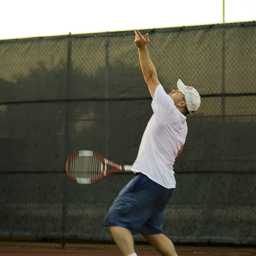
A guy holding a tennis racket throwing a ball in the air.
a tennis player wearing blue shorts is playing tennis
A guy in the act of serving a tennis ball.
Man about to serve the ball on a tennis court
A tennis player is throwing a ball in the air to serve.